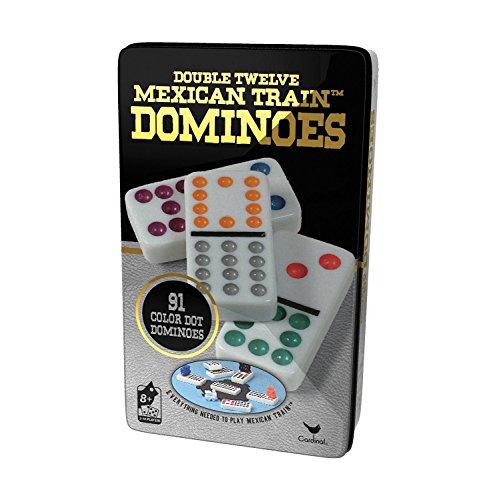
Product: Cardinal Double 91 Color Dot Dominoes in Collectors Tin (Styles May Vary)
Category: Toys & Games | Games & Accessories | Tile Games
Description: Includes plastic starter piece, 4 trains, and 91 dominoes.
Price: $9.59